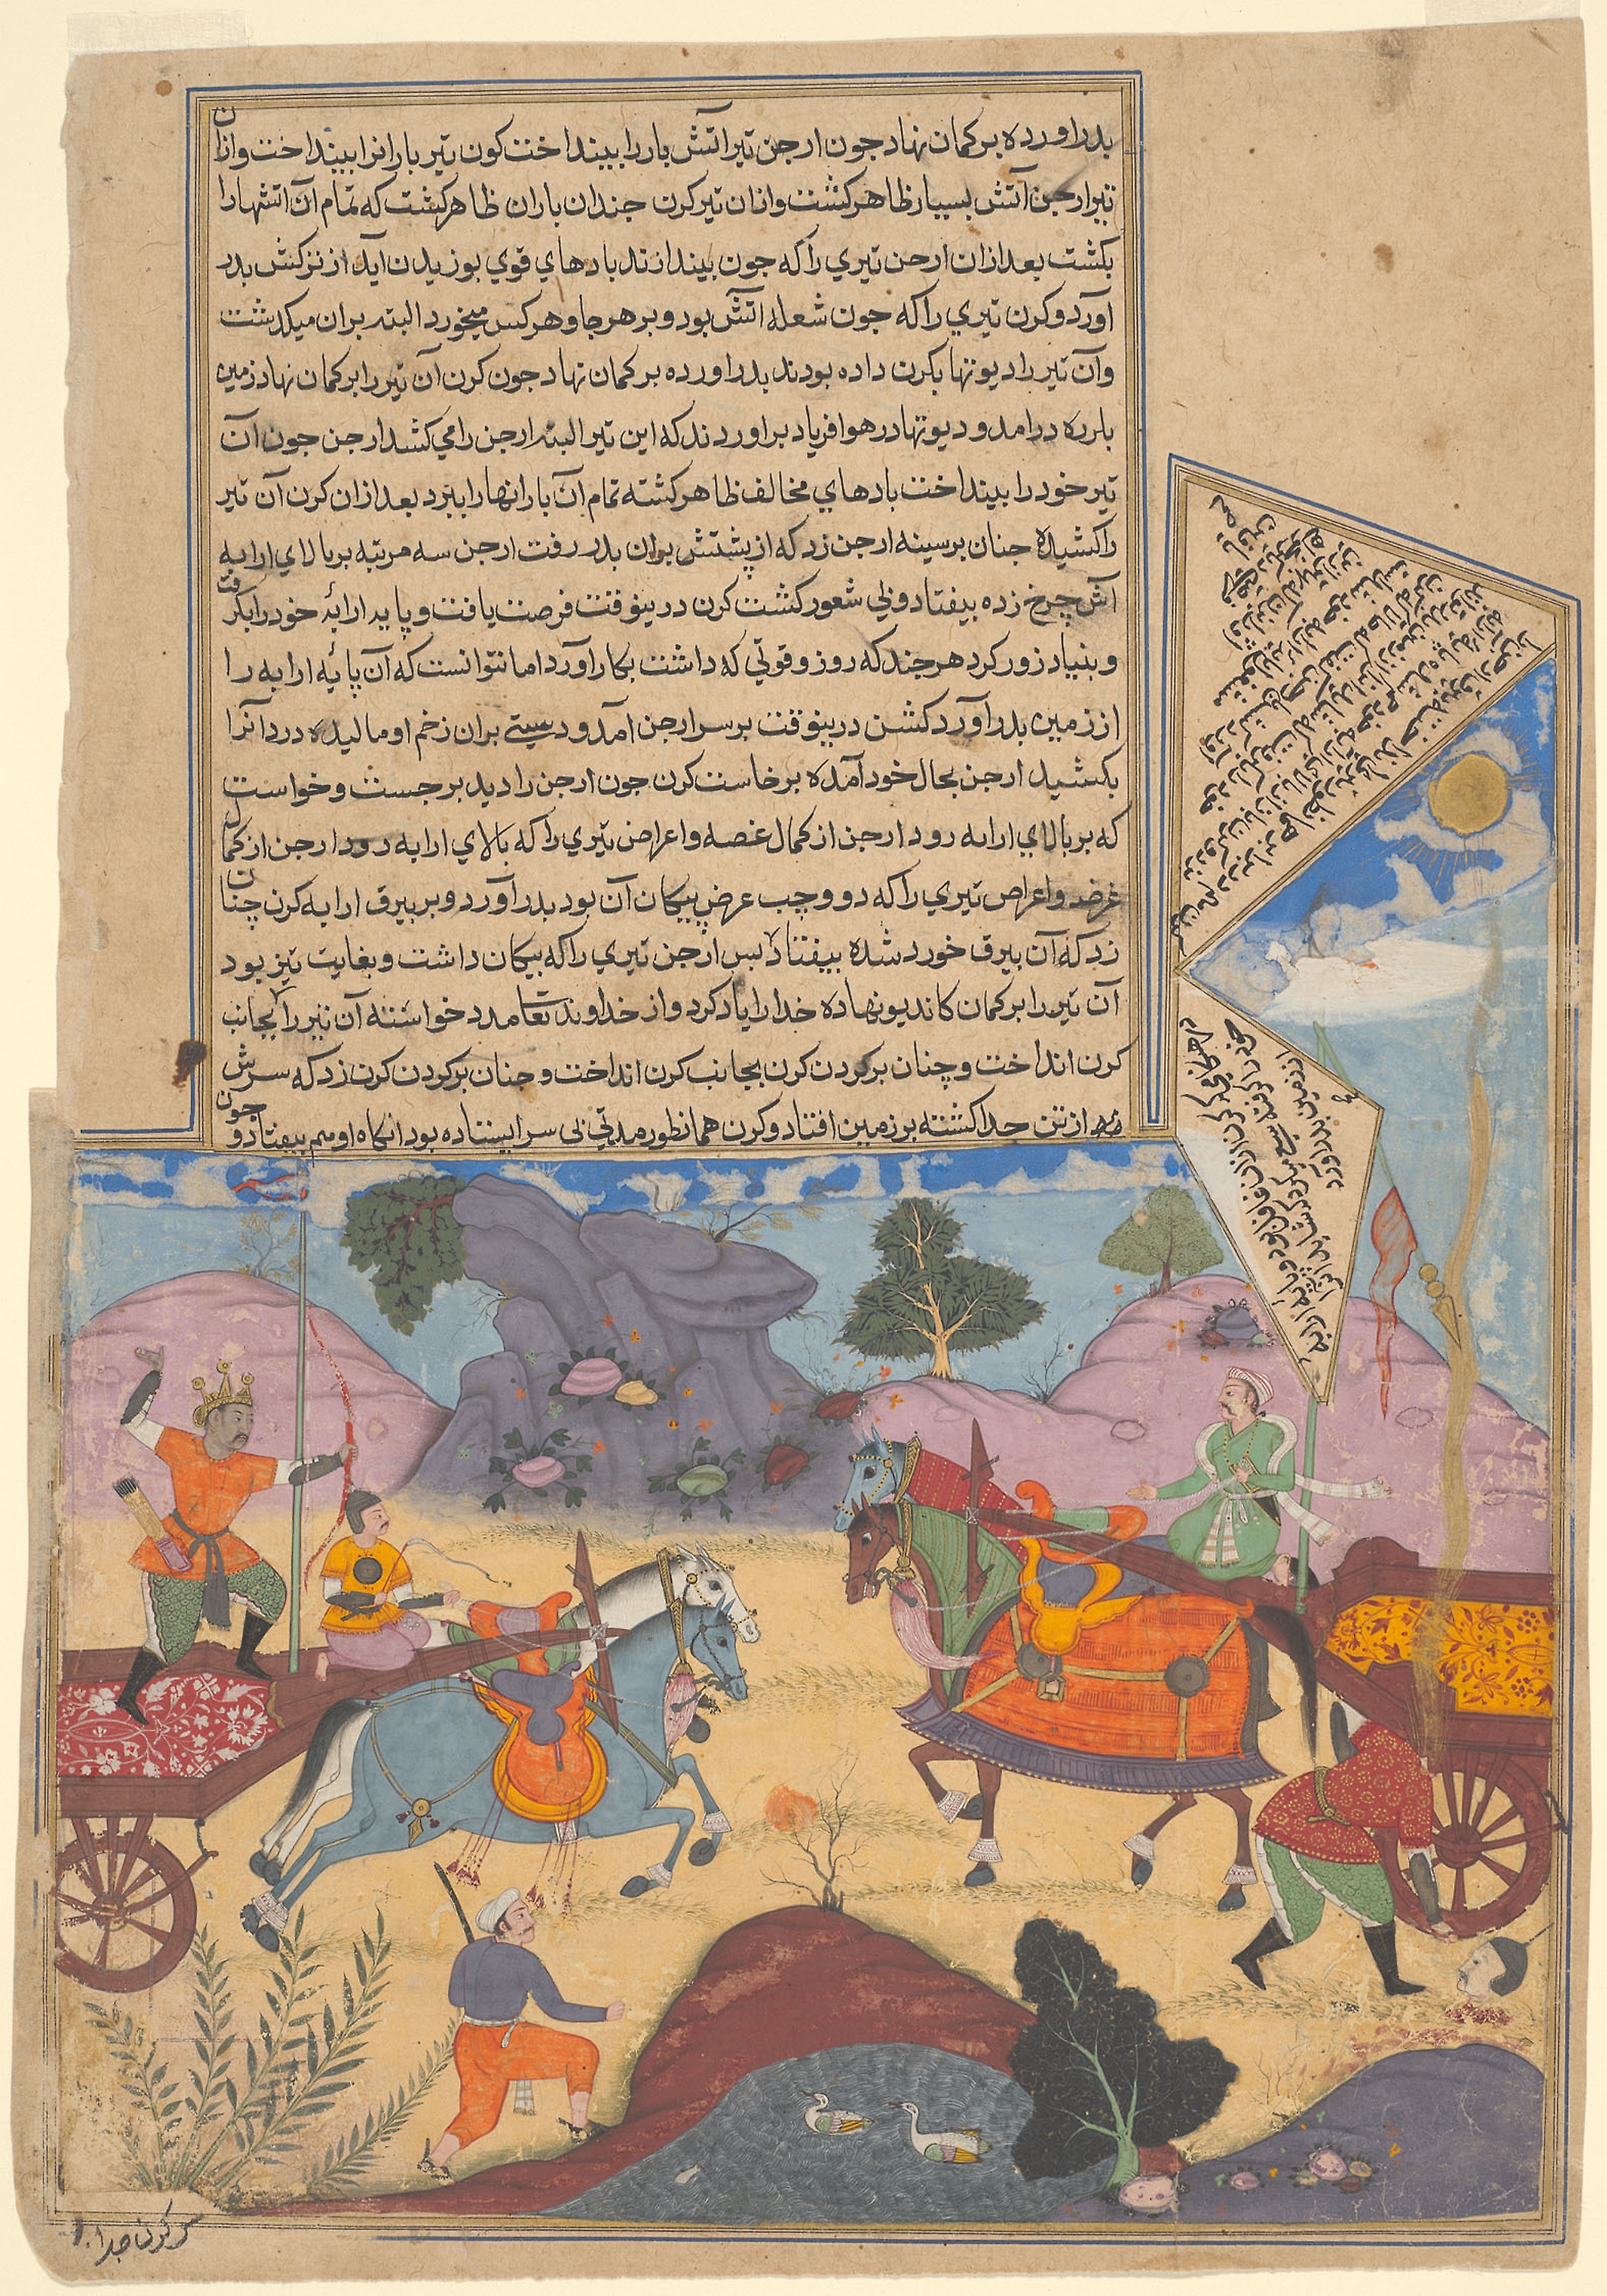
text, miniature, illustration, art